Beanblossom Creek

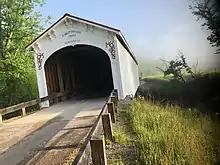
Beanblossum Bottom Covered Bridge of 2019 Rebuild

The $1.6 million project is 80% funded by the Federal government. 30% of the lumber for the reconstruction comes from another Indiana covered bridge, Cedar Ford Bridge of Shelby, which was erected in 1885 and taken down in 1975.